Battle of Forbie

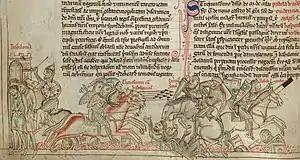
Battle of Forbie, from "Chronica Majora" by Matthew Paris

The Battle of Forbie, also known as the Battle of La Forbie or the Battle of Hiribya, was fought on October 17–18, 1244 between the allied armies (drawn from the Kingdom of Jerusalem, the Crusading orders, the breakaway Ayyubids of Damascus, Homs, and Kerak) and the Egyptian army of the Ayyubid Sultan as-Salih Ayyub, reinforced with Khwarezmian mercenaries. The resulting Ayyubid victory led to the call for the Seventh Crusade and marked the collapse of Christian power in the Holy Land.